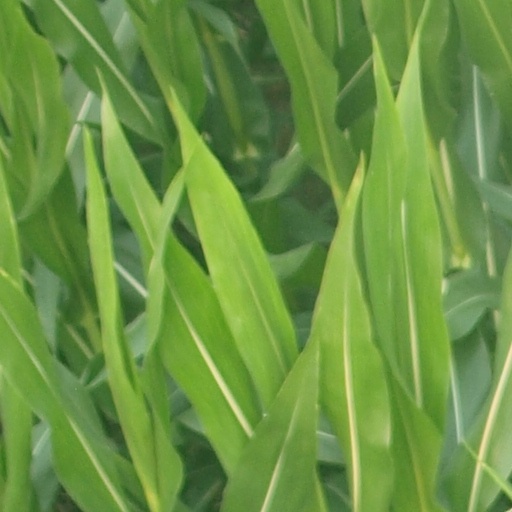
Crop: maize; corn